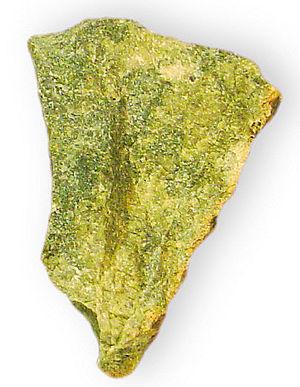
La néphrite est une roche composée essentiellement d'une variété d'amphibole, l'actinote, de formule chimique Ca₂(Mg, Fe)₅Si₈O₂₂(OH)₂. C'est l'une des deux roches appelées jade, l'autre étant la jadéitite, composée essentiellement de jadéite, une variété de pyroxène. La néphrite est une pierre ornementale, utilisée dans une grande variété de bijoux ou d'objets décoratifs.